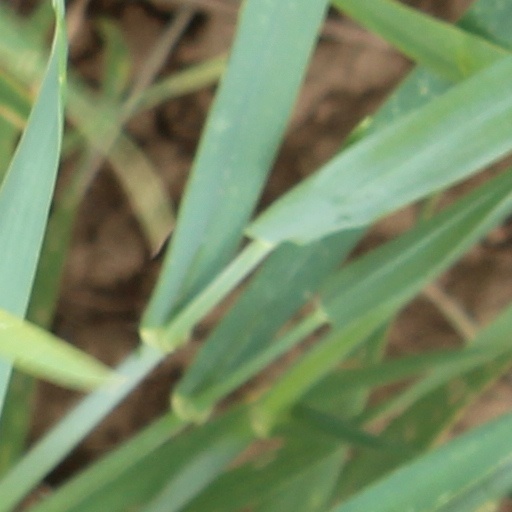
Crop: wheat